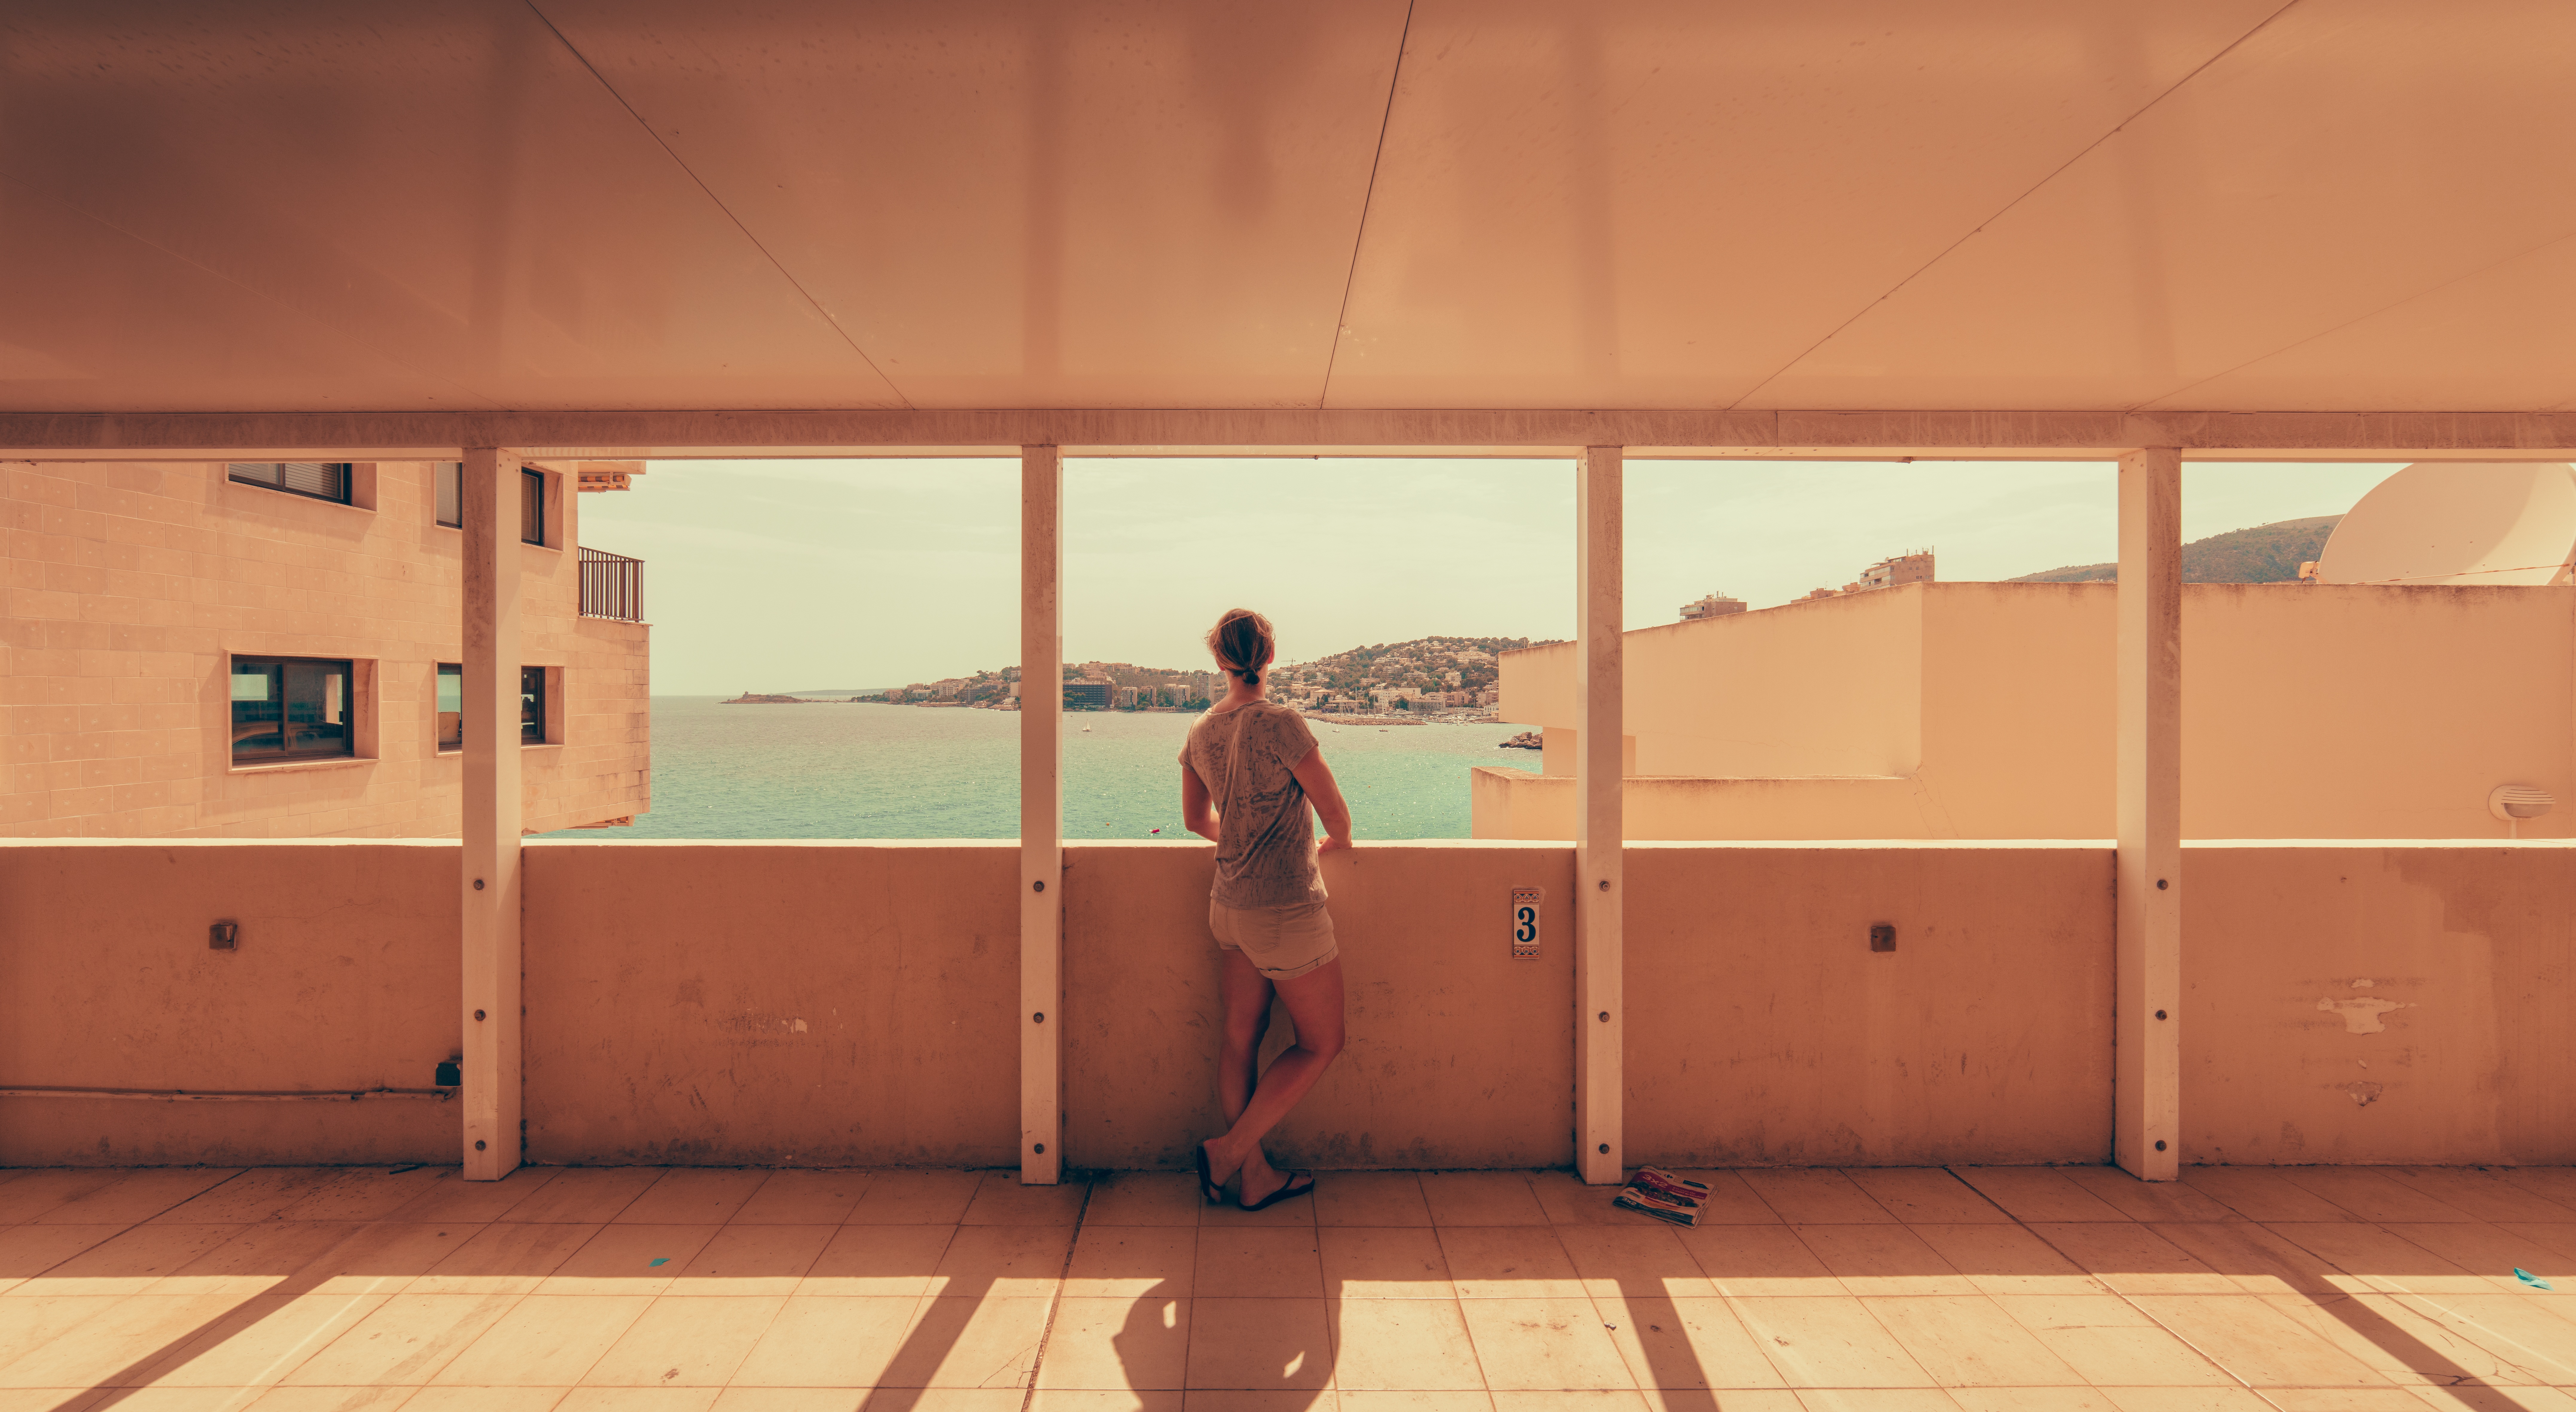
person, light, architecture, woman, house, floor, window, building, home, wall, looking, standing, color, shadow, empty, furniture, room, interior design, inside, indoors, image, contemporary